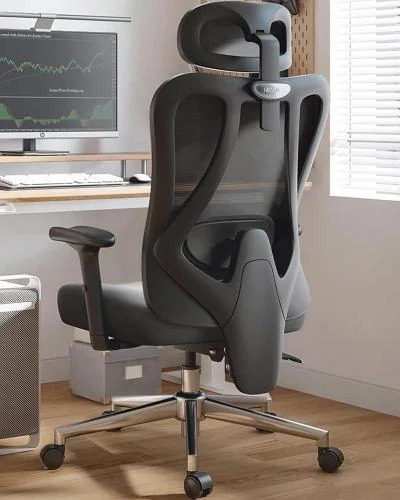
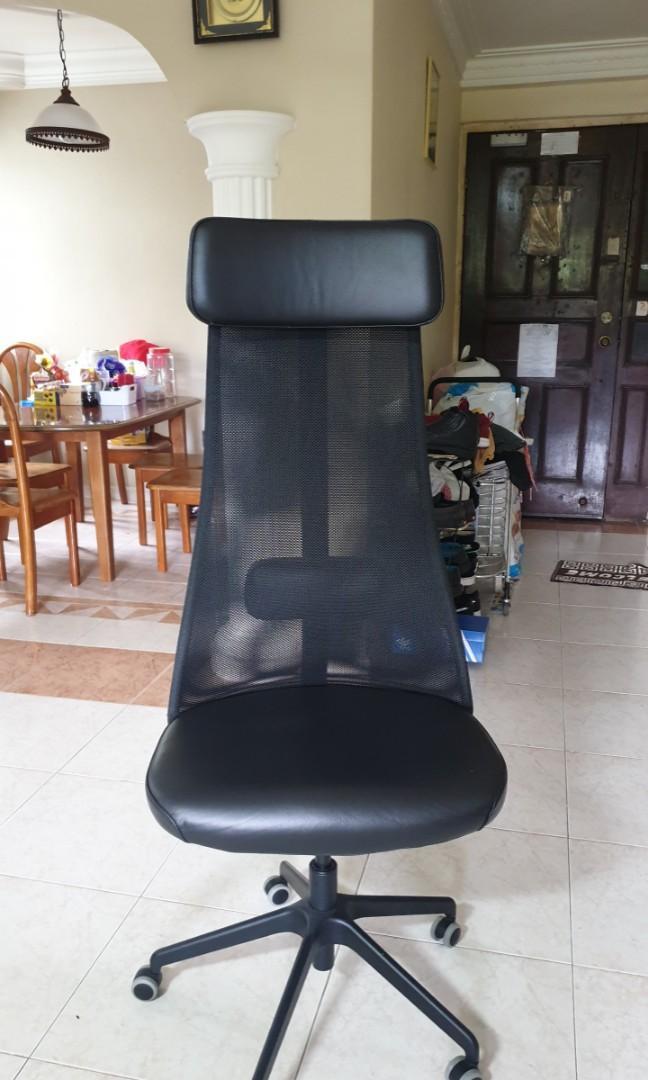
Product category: items_chair
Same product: no